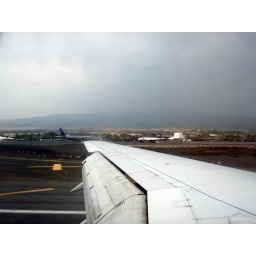
Landing on Big Island was like landing on another planet. The plane approached over fields of black lava rock.